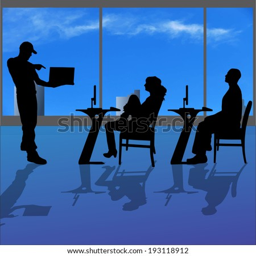
vector silhouette of people in the office .